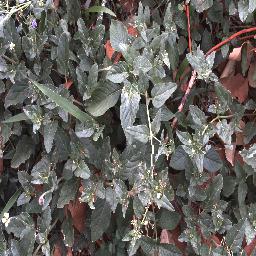
Label: negative